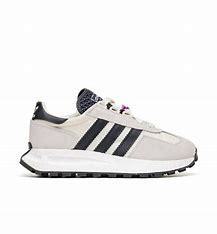
Brand: Adidas
Model: Retropy E5